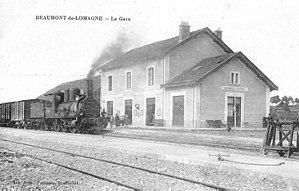
La gare de Beaumont-de-Lomagne vers 1910.
La ligne de Castelsarrasin à Beaumont-de-Lomagne est une ligne ferroviaire française du département de Tarn-et-Garonne, qui relie la gare de Castelsarrasin à celle de Beaumont-de-Lomagne.
La gare de Beaumont-de-Lomagne est une gare ferroviaire française de la ligne de Castelsarrasin à Beaumont-de-Lomagne, située sur le territoire de la commune de Beaumont-de-Lomagne dans le département de Tarn-et-Garonne, en région Occitanie.